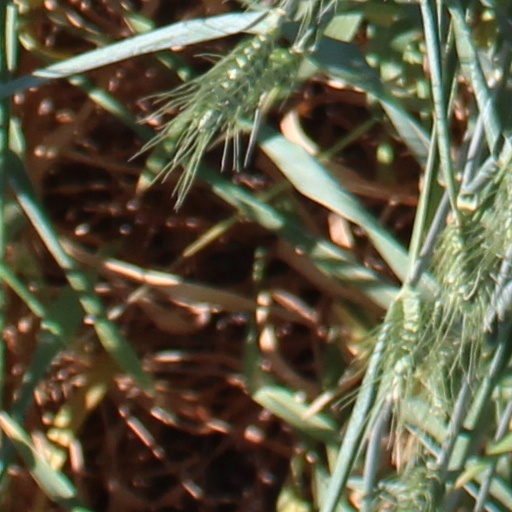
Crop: wheat